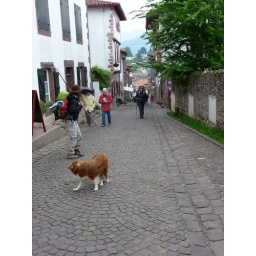
Lisa and dog in street at St. Jean Pied de Port